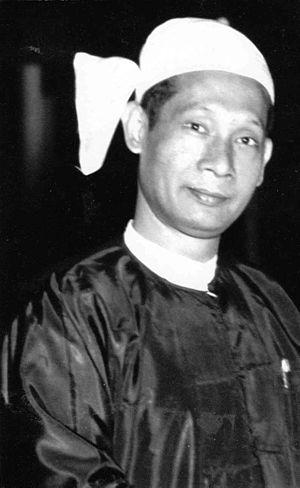
Le Premier ministre de Birmanie est le chef du gouvernement birman de 1948 à 2011.
Ba Swe est un des hommes politiques birmans les plus importants de la première décennie suivant l'indépendance du pays en janvier 1948. Il fut le deuxième Premier ministre de Birmanie du 12 juin 1956 au 28 février 1957. À sa prise de fonction, le magazine Time lui consacra un article titré The Day of the Tiger, rappelant son surnom Big Tiger : Ba Swe est né un lundi, jour du tigre, et, selon sa femme, en avait le caractère.